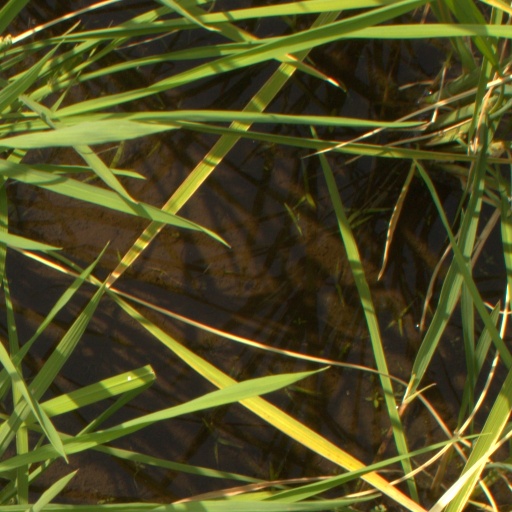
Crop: rice